Toric lens

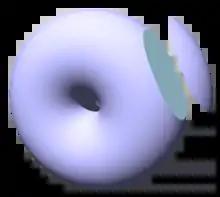
Toric lens surface as "cap" (top-right) from a torus (here with "R" = 1.2 "r").

A toric lens is a lens with different optical power and focal length in two orientations perpendicular to each other. One of the lens surfaces is shaped like a "cap" from a torus (see figure at right), and the other one is usually spherical. Such a lens behaves like a combination of a spherical lens and a cylindrical lens. Toric lenses are used primarily in eyeglasses, contact lenses and intraocular lenses to correct astigmatism.